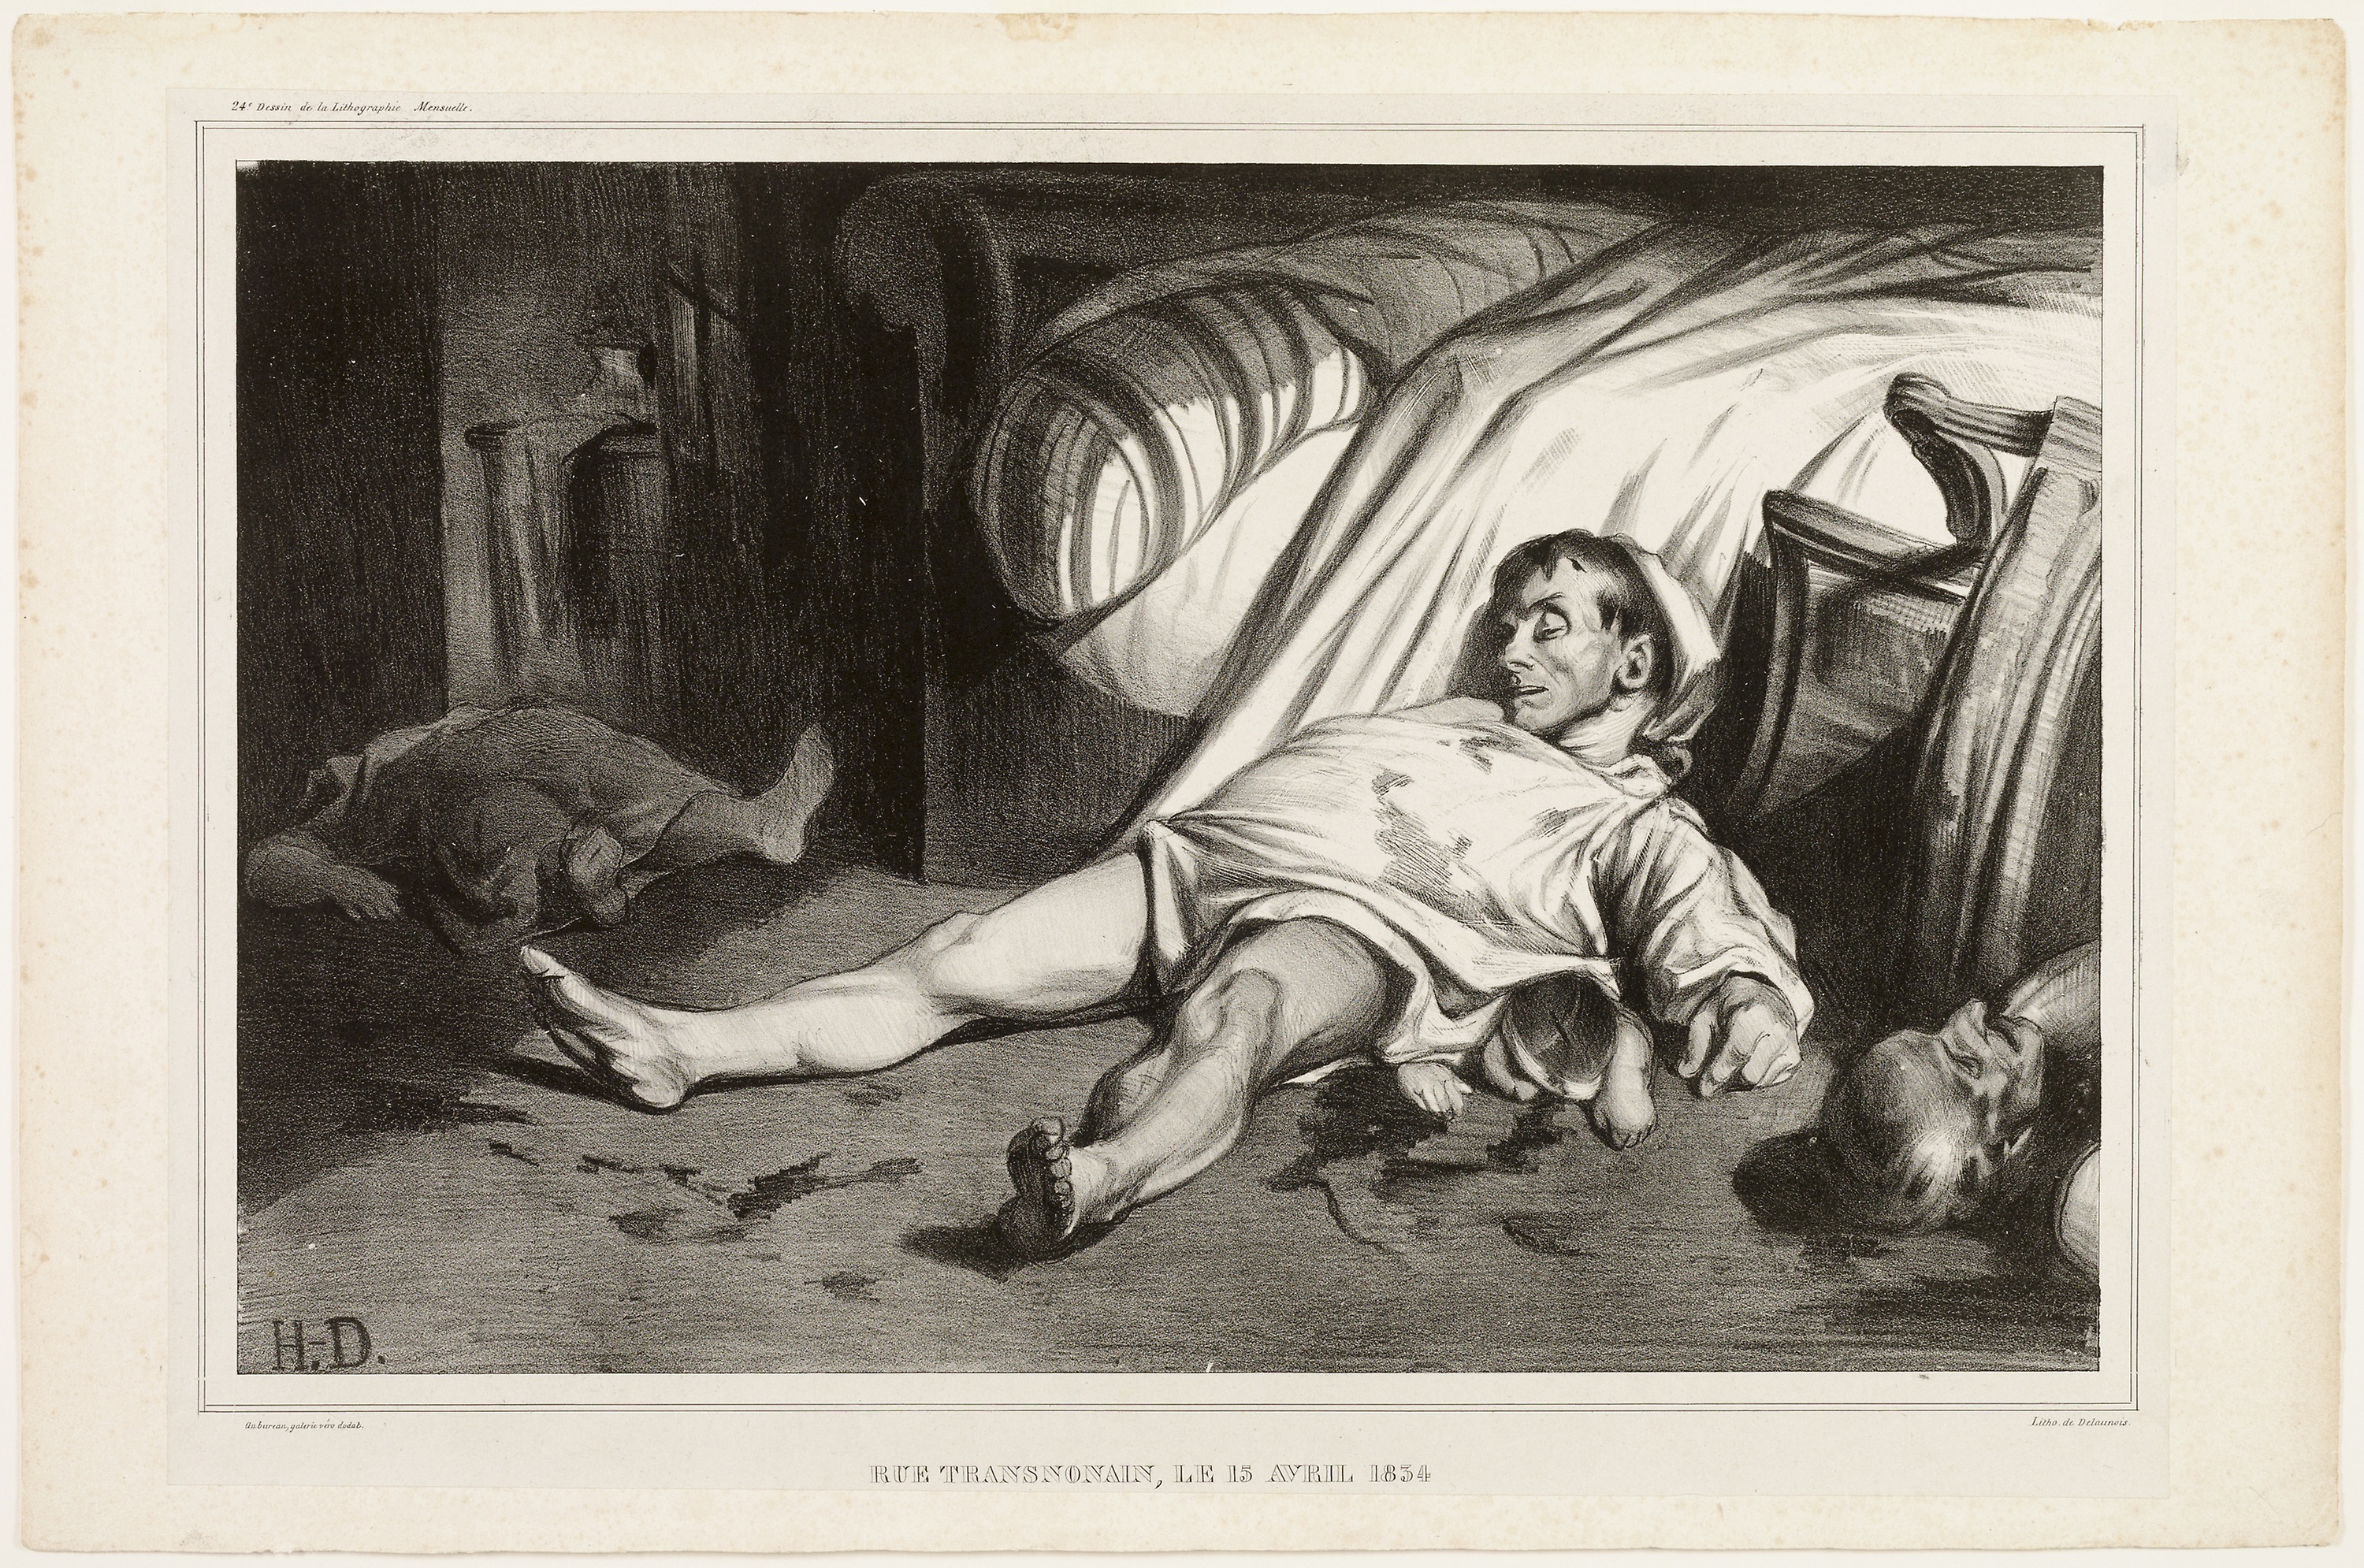
photograph, mammal, art, picture frame, visual arts, artwork, painting, portrait, black and white, human behavior, stock photography, drawing, modern art, illustration